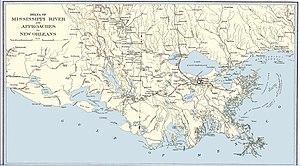
La bataille de La Nouvelle-Orléans fut l'une des batailles majeures de la guerre de Sécession et se traduisit par une victoire de l'Armée de l'Union.